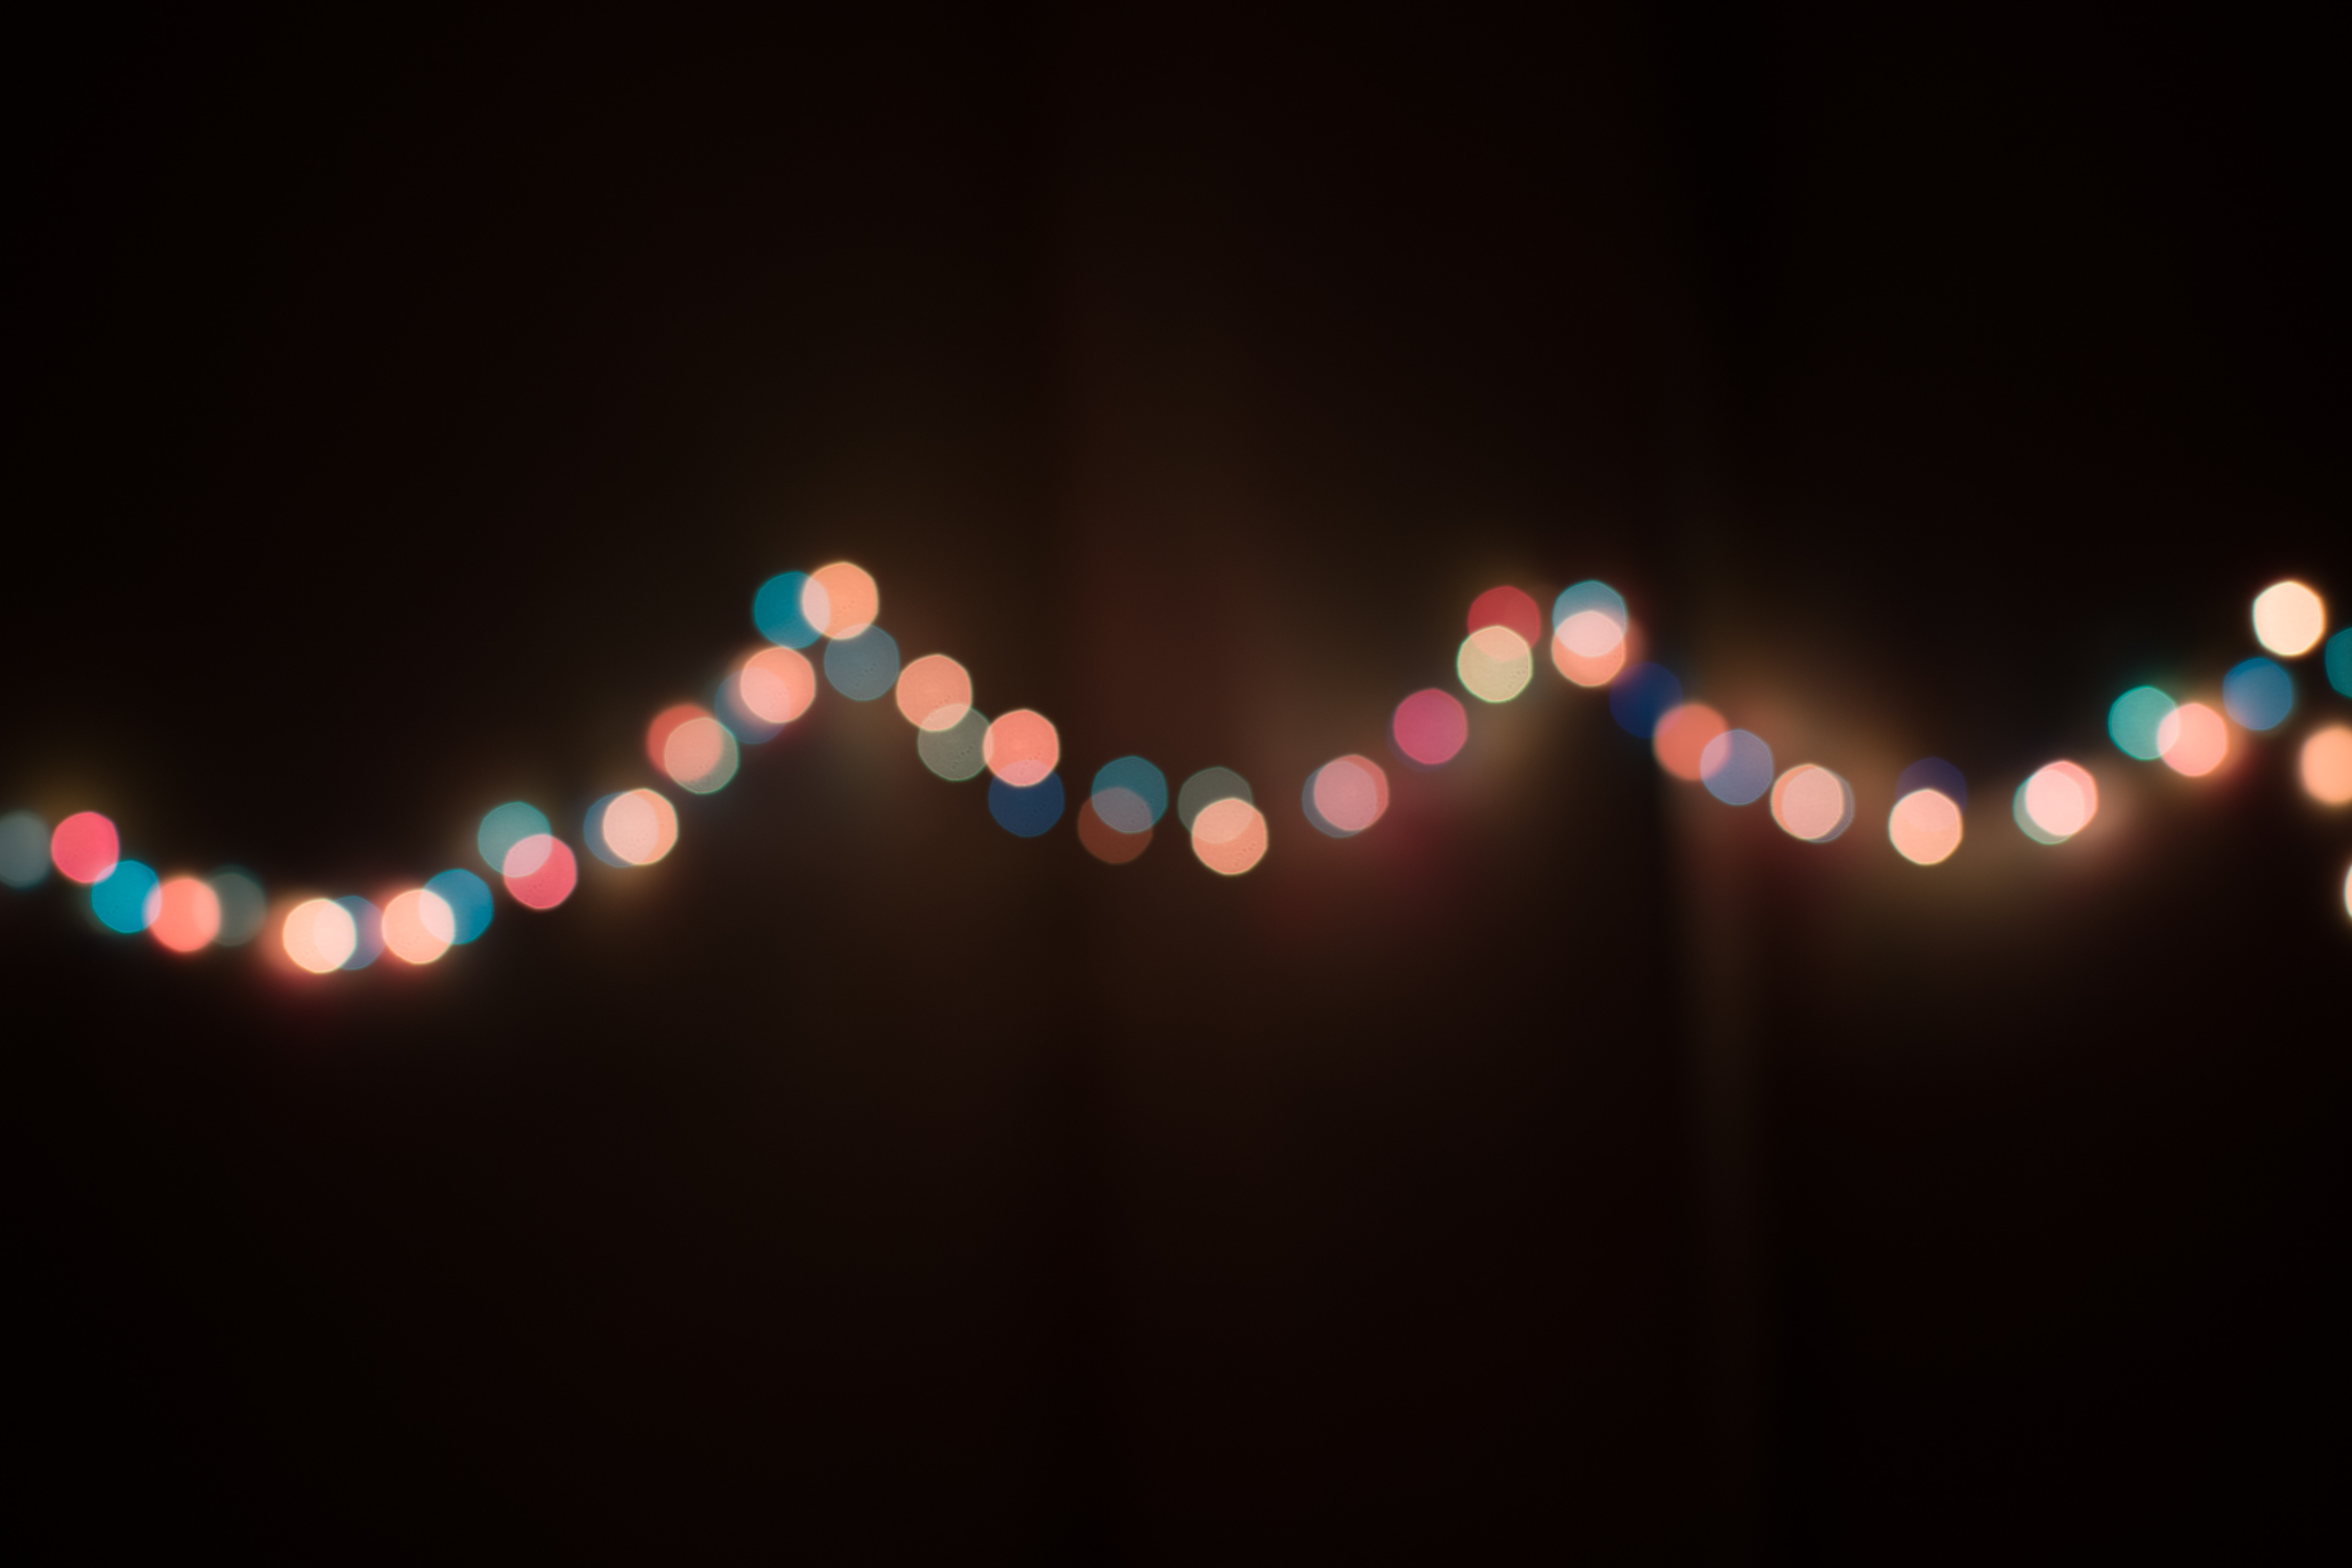
light, lighting, night, darkness, computer wallpaper